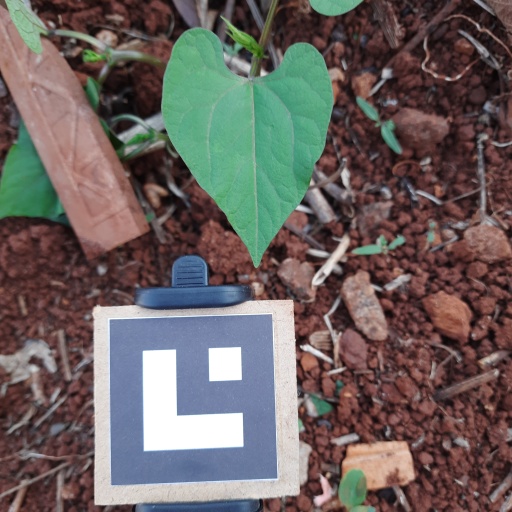
Observations: flat surface, no eating holes, under shade